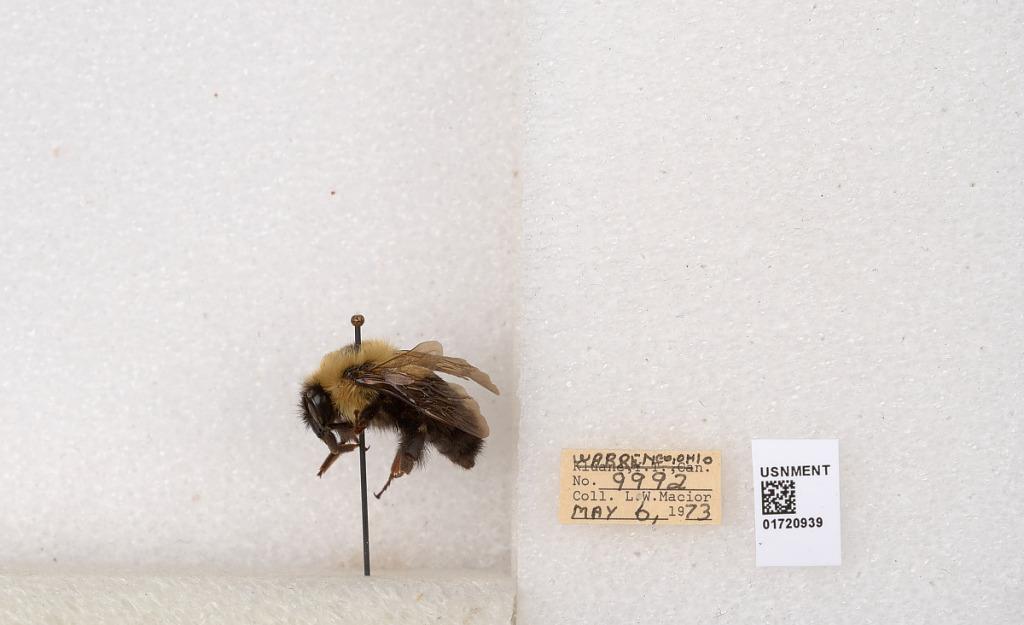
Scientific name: Bombus bimaculatus Cresson
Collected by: L. Macior
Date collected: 1973-5-6
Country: United States
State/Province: Ohio
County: Warren
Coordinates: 39.4276, -84.1668